Apollo (gamer)

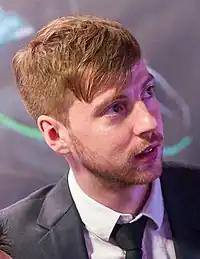
Clark in 2014

Shaun Clark (born 14 October 1989 in Staffordshire), also known by the handle, Apollo, is an esports commentator and former professional player. Apollo started his career as part of Team Dignitas playing "Command & Conquer 3". A highlight of his time playing that game was coming in first place at the 2007 World Cyber Games. In 2009 Apollo retired from playing "Command And Conquer" and started playing poker and "" awaiting the release of "".